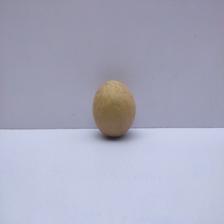
Size: Medium